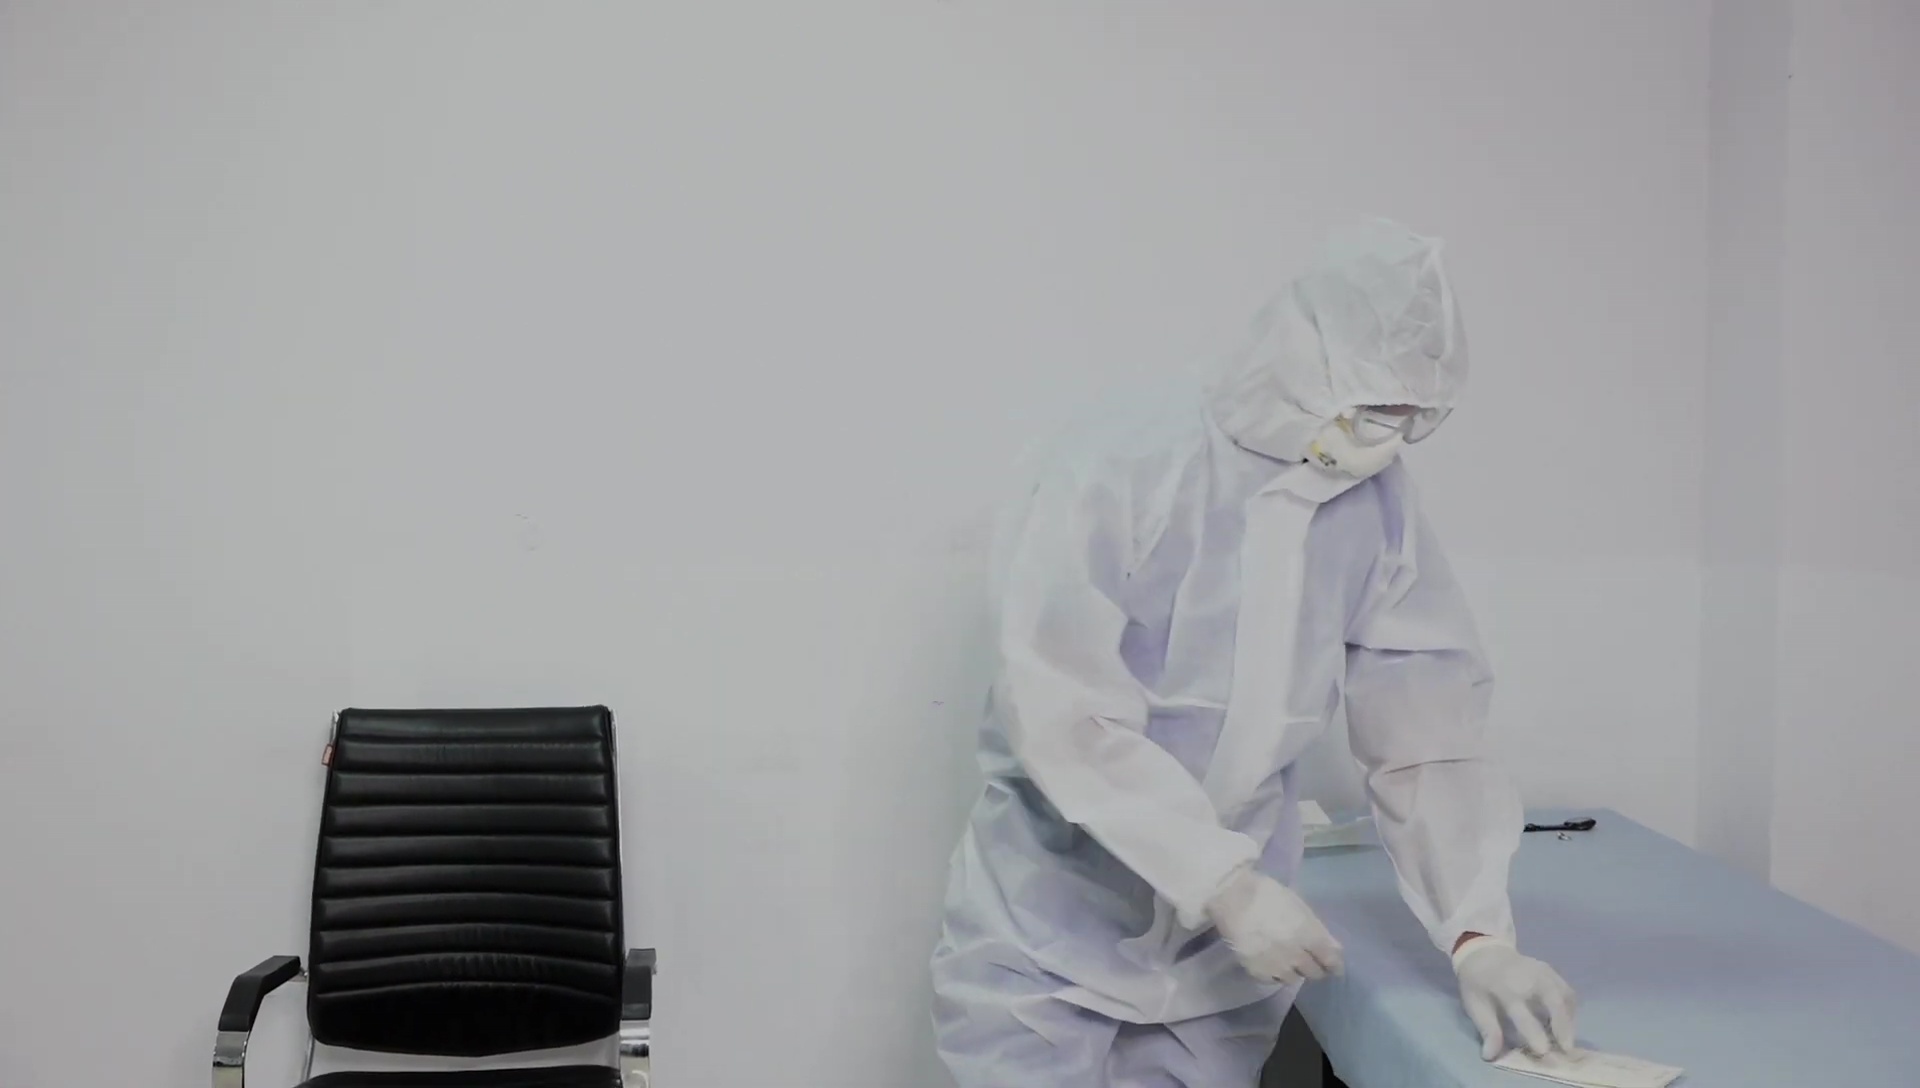
Objects detected:
Gloves
Gloves
Goggles
Mask
Coverall